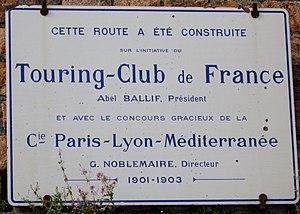
Théoule-sur-Mer
La route nationale 98 ou RN 98 est une route nationale française. Elle reliait, dans son avant-dernier état, Toulon à Menton.
Charles Abel Ballif, né 14 décembre 1845 à Tours en Indre-et-Loire et mort en 3 décembre 1934 à Théoule-sur-Mer dans les Alpes-Maritimes, est un fonctionnaire français et artisan du développement du tourisme en France. Il est le premier président du Touring club de France dont il fit une entreprise privée de premier plan, faisant figure de ministre officieux du Tourisme.
La corniche d'Or, ou corniche de l’Estérel, est une route qui longe la côte méditerranéenne le long du massif de l'Esterel entre Fréjus et Mandelieu-la-Napoule.
Théoule-sur-Mer est une commune française située à l'extrémité sud du département des Alpes-Maritimes en région Provence-Alpes-Côte d'Azur.